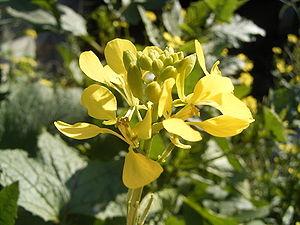
La moutarde des champs, sanve ou sénevé, est une plante annuelle herbacée de la famille des brassicacées, placée souvent dans les mauvaises herbes, envahissant champs et jardins.
Sinapis est un genre de plantes herbacées de la famille des Brassicaceae.
On appelle Sénevé plusieurs plantes herbacées. Il s'agit de plantes de la famille des Brassicaceae.